Geology of the West Coast Region

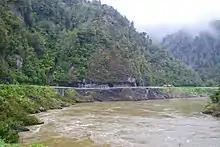
Hawks Crag Breccia, Hawks Crag, Buller River

In the far south of the West Coast region, south of Jackson Bay, a number of other basement terranes are present. From West to East these are the Drumduan, Brook Street, Murihiku, Dun Mountain–Maitai, Caples, Aspiring terranes. Near the Alpine Fault these terranes are overprinted by the Alpine schist.